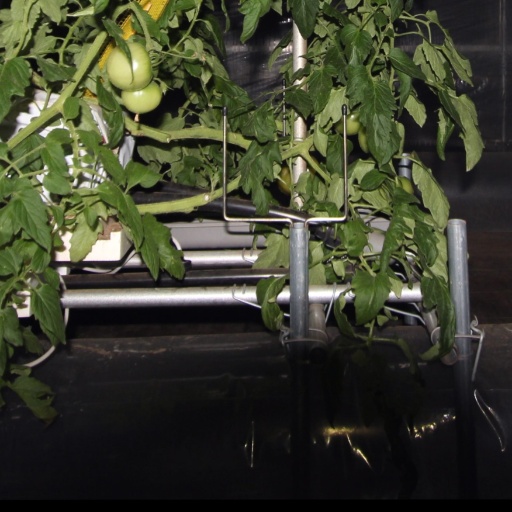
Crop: tomato